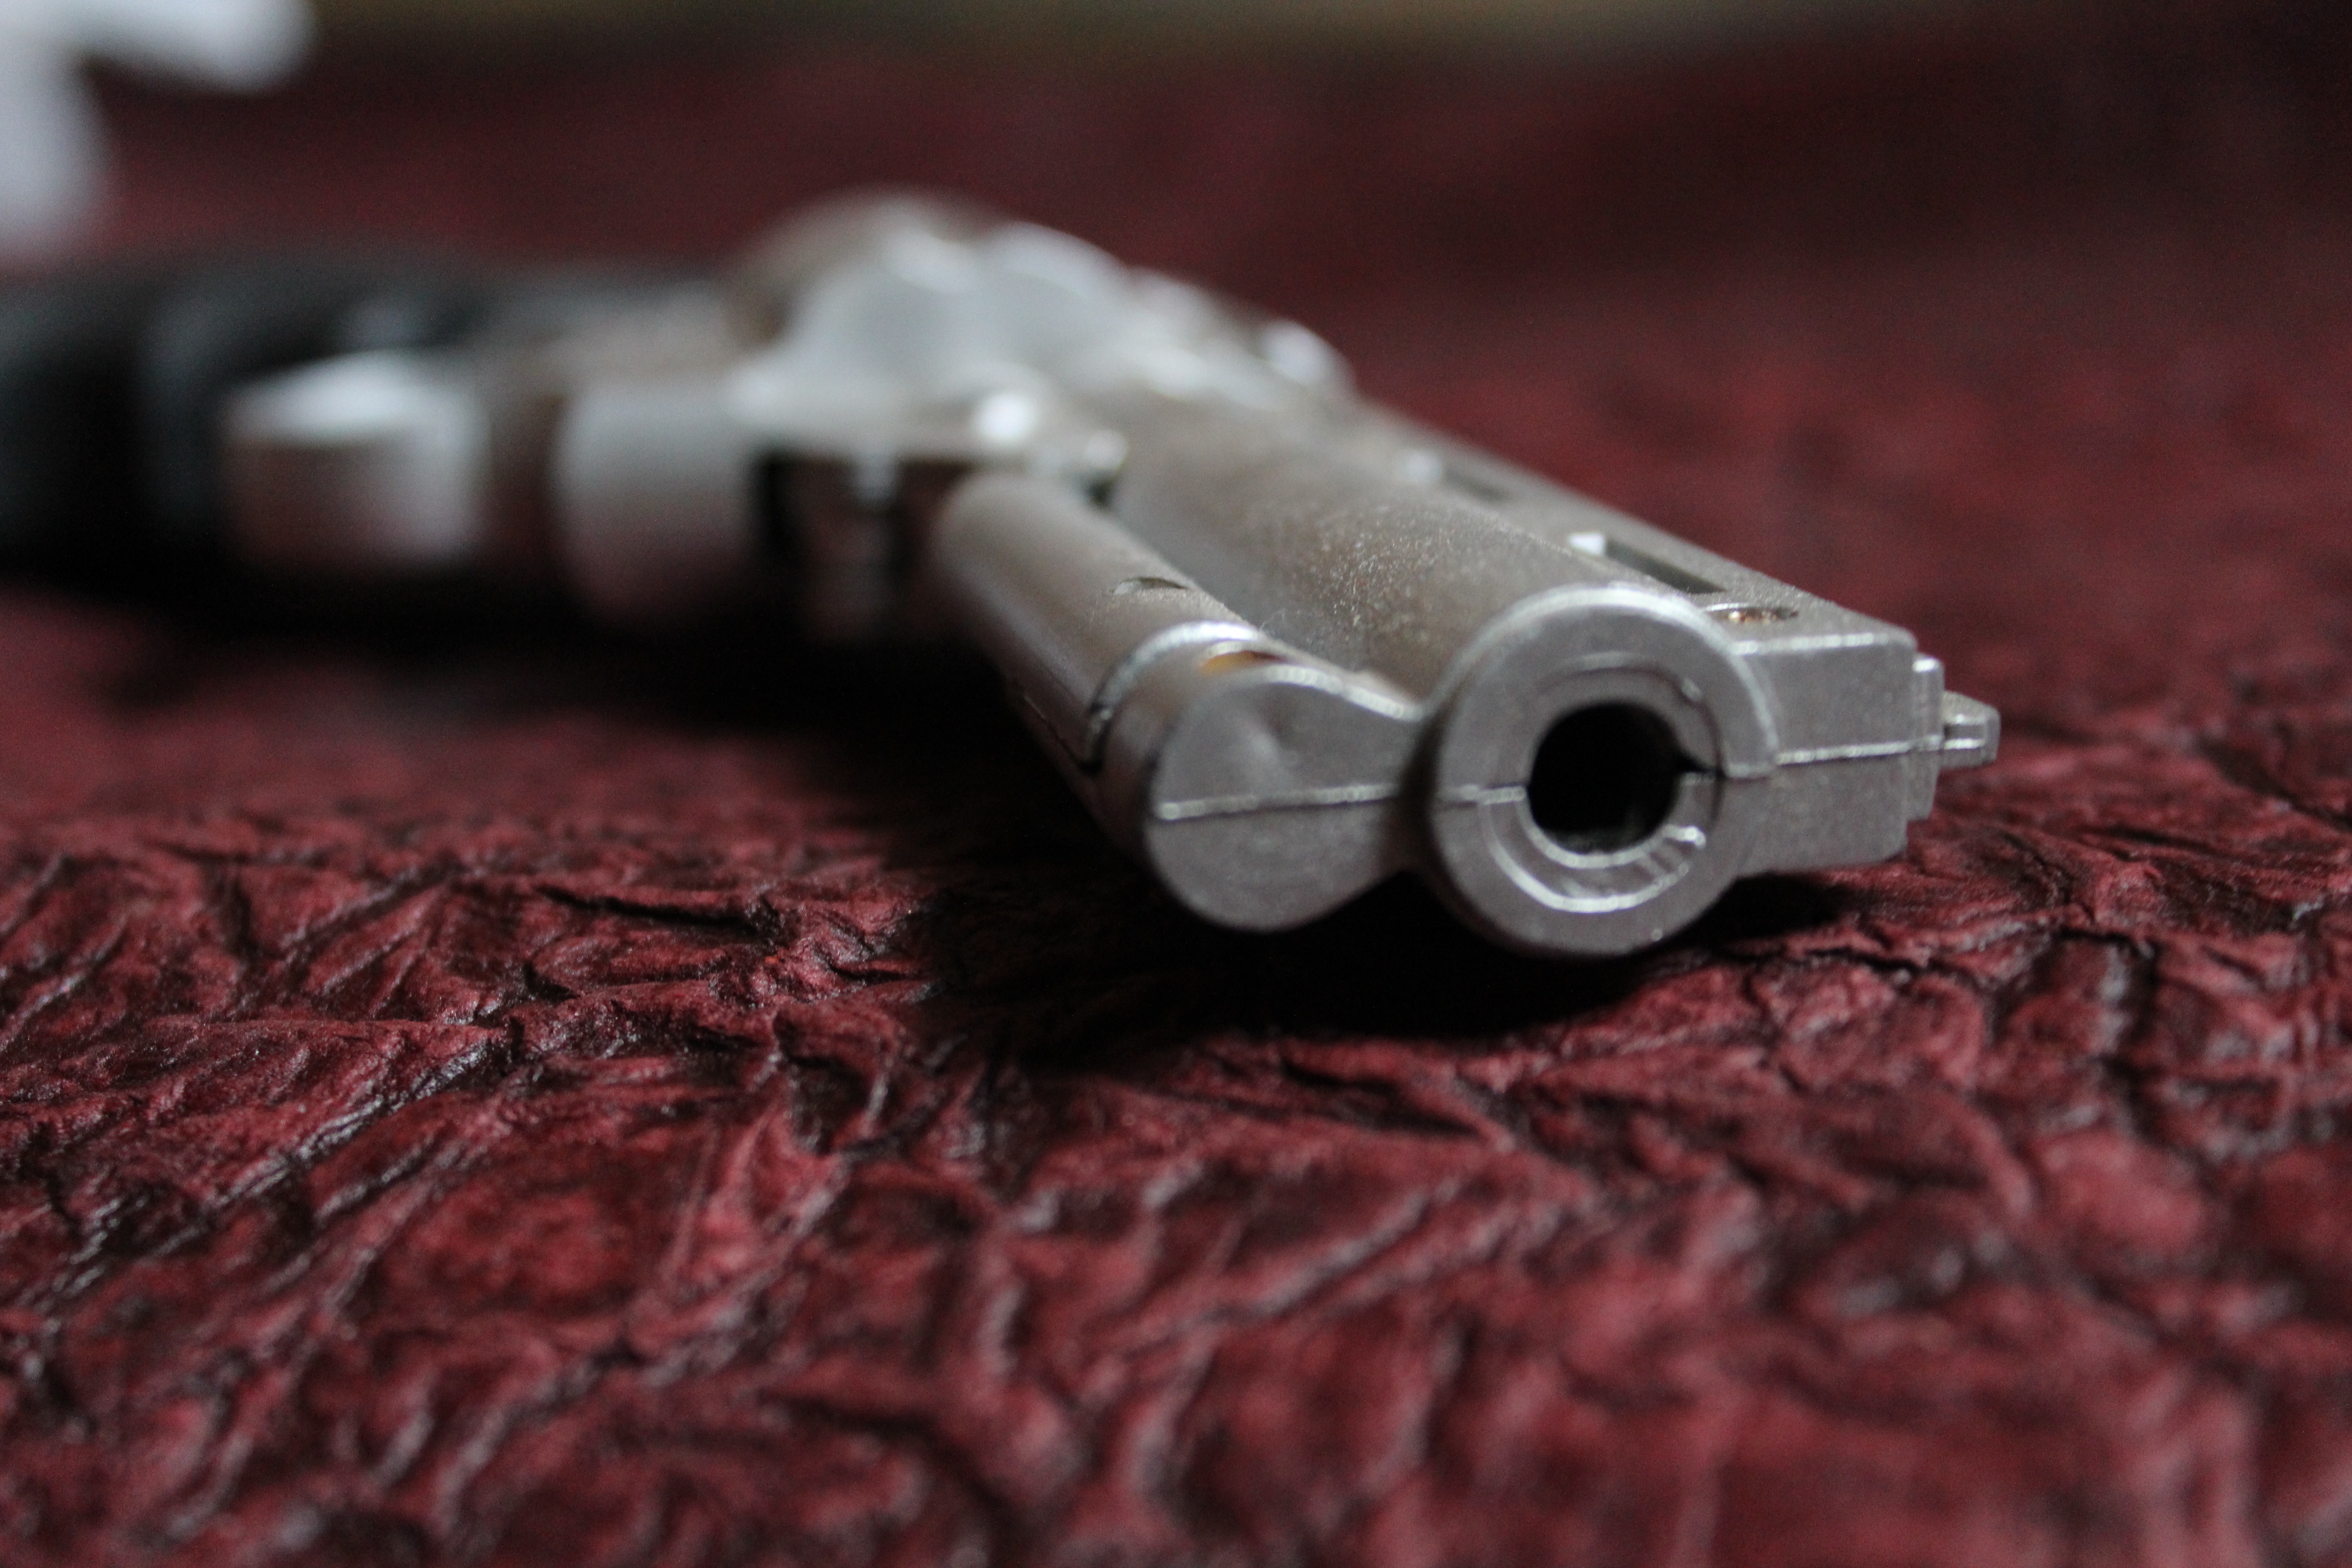
weapon, gun, shoot, rifle, guns, bullets, protection, dangerous, pistol, violence, shotgun, handgun, revolver, firearm, trigger, gun barrel, gun accessory